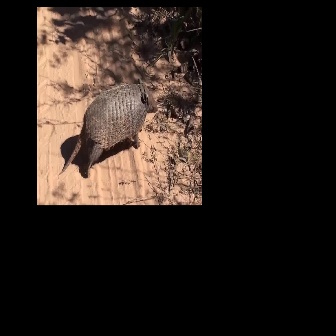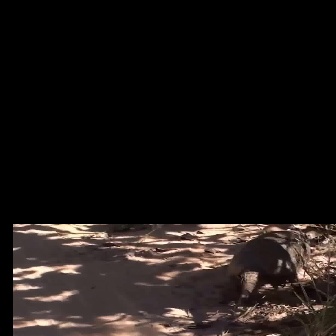
  Please identify the target specified by the bounding box [58,78,157,178] in the first image and locate it in the second image. Return the coordinates in [x_min,y_min,x_max,y_max] format.
Answer: [226,227,311,312]